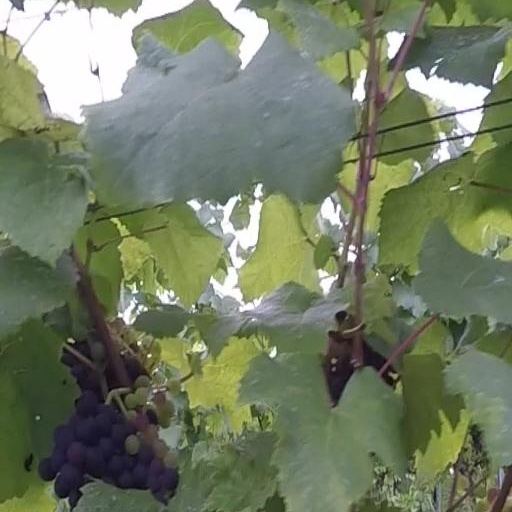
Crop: grape